Steigen Municipality

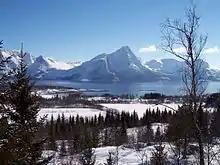
Steigen winter panorama

Steigen has fertile lowlands in between the mountains and the sea. There are several archeological sites showing settlements from the Bronze Age, Iron Age, and Viking Age. Lakes in the region include Forsanvatnet, Hopvatnet, Makkvatnet, and Straumfjordvatnet.